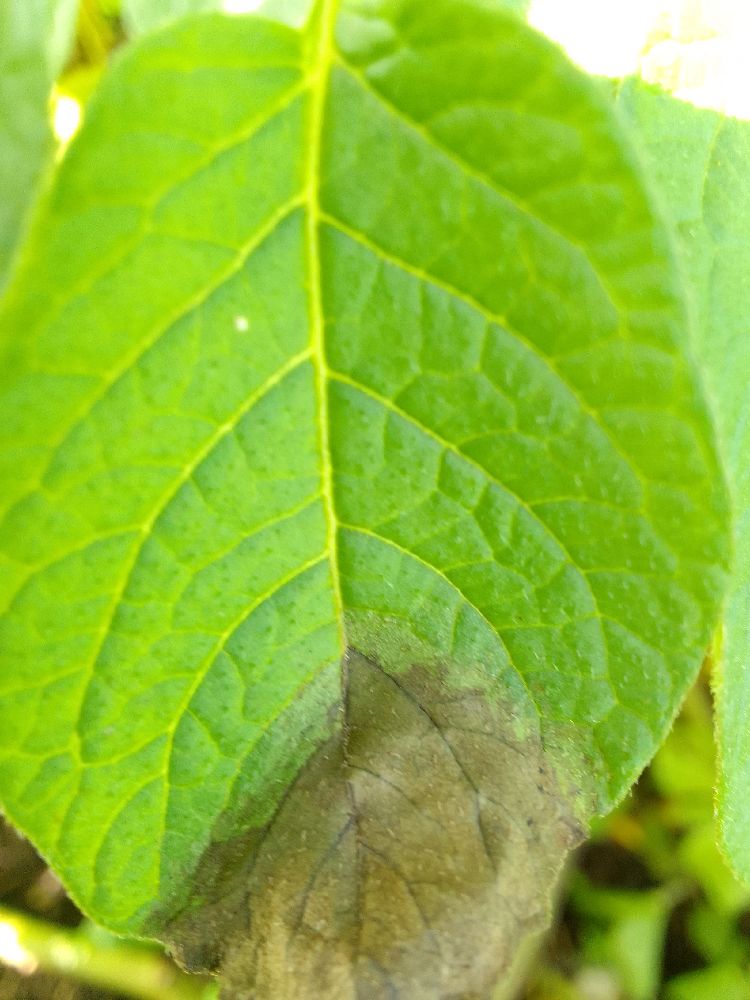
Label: Late blight